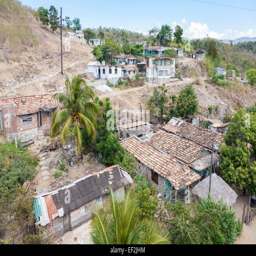
houses and shacks with corrugated iron roofs in a poor village